Elisha Bushnell House

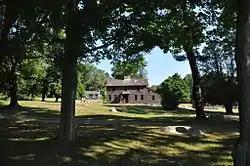

The Elisha Bushnell House is a historic house at 1445 Boston Post Road in Old Saybrook, Connecticut. With a construction history dating to 1678, it is one of Connecticut's oldest surviving buildings, exhibiting an evolutionary construction history. The house was listed on the National Register of Historic Places in 1978.